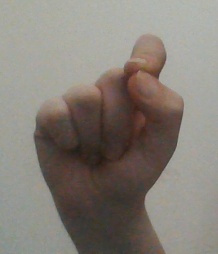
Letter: fa